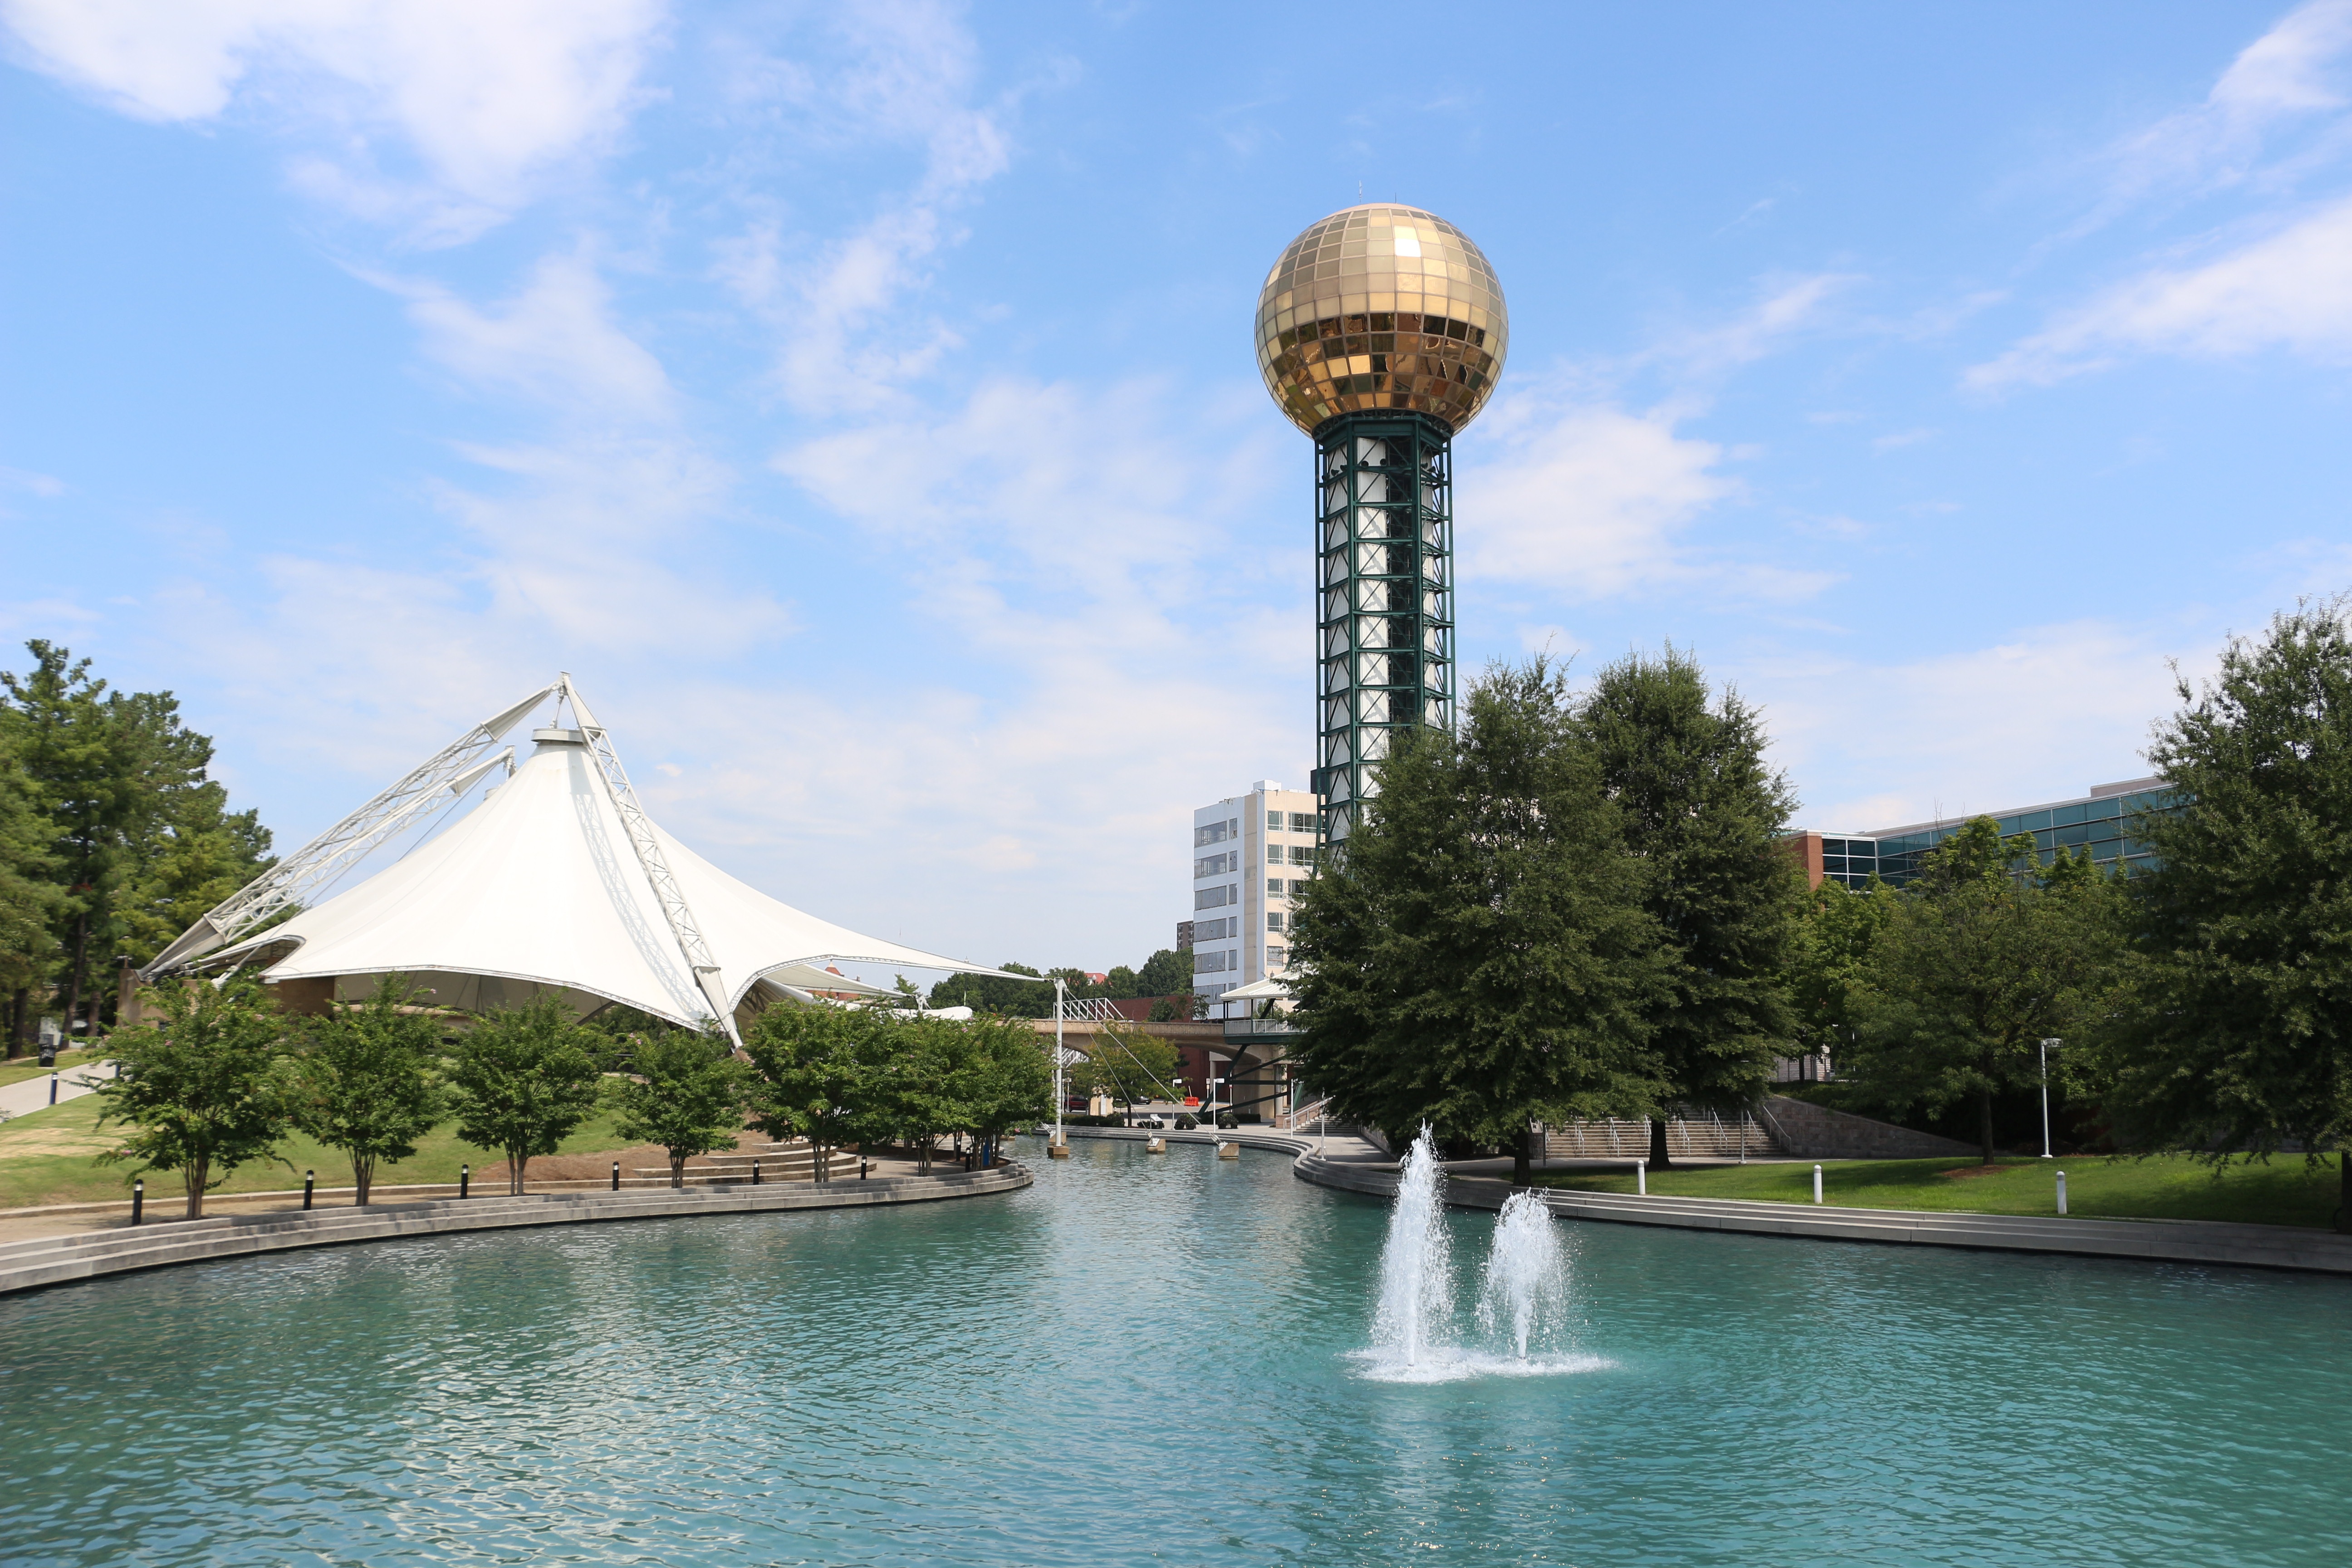
landscape, music, architecture, sky, building, city, urban, cityscape, summer, travel, green, amusement park, tower, swimming pool, park, usa, landmark, tourism, resort, fountain, famous, destination, tennessee, knoxville, outdoor theatre, worlds fair